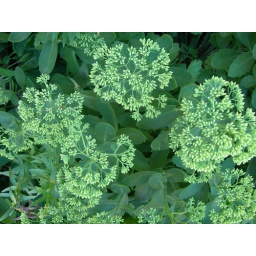
under kitchen window